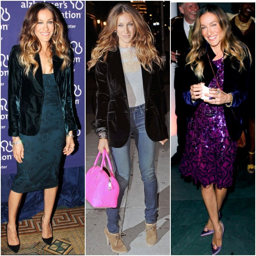
celebrity style more than a touch of velvet